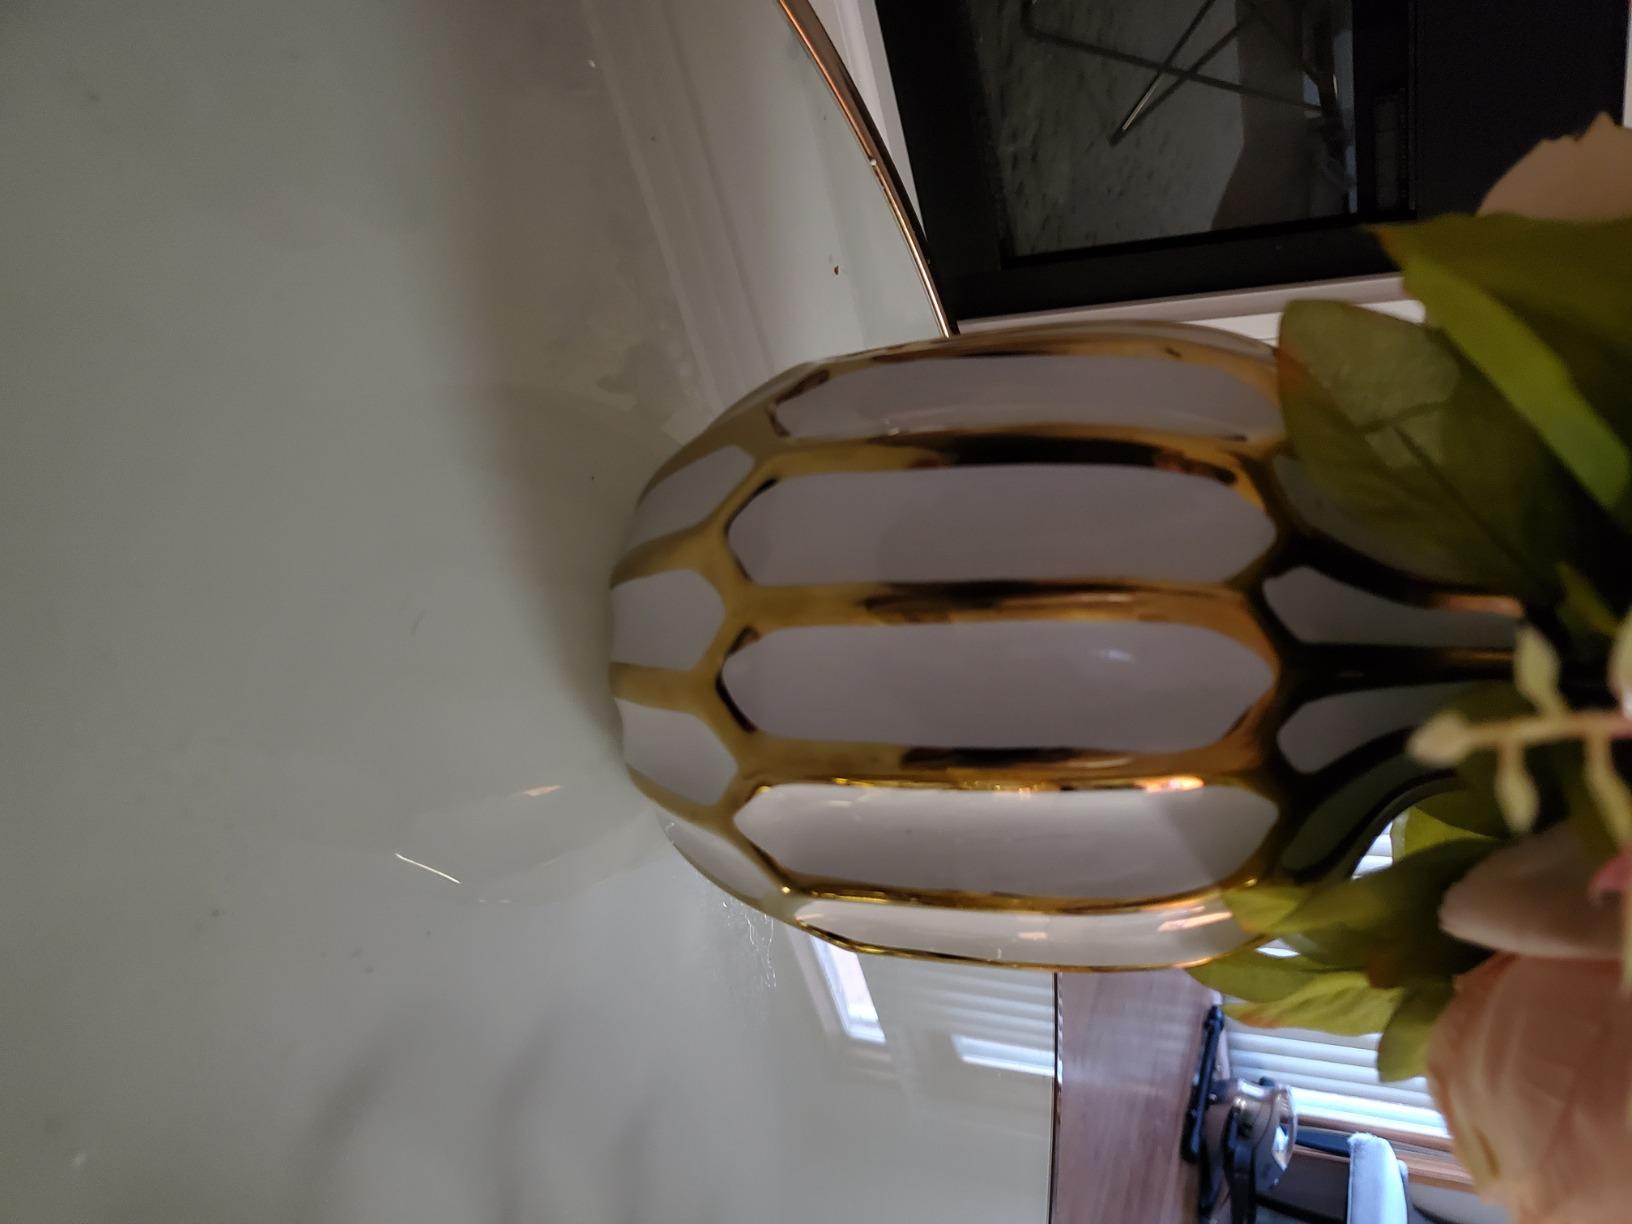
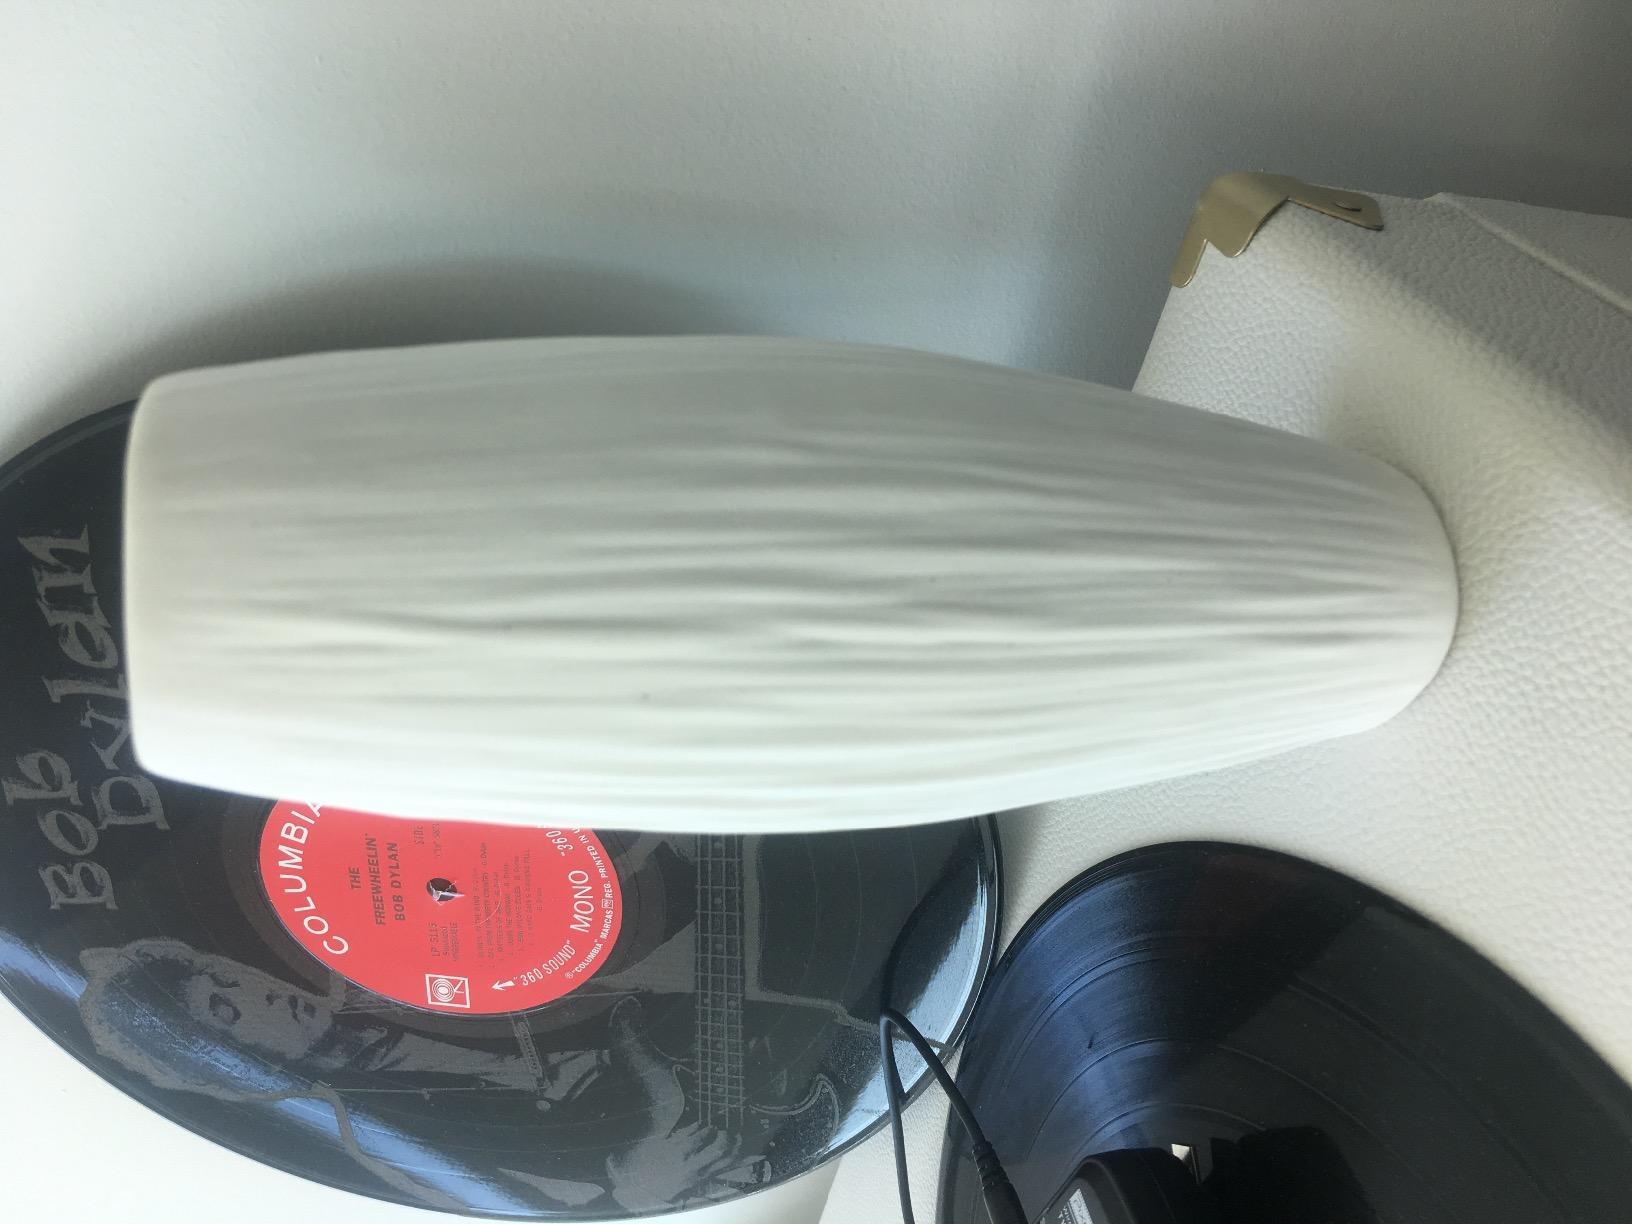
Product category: vase
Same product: no